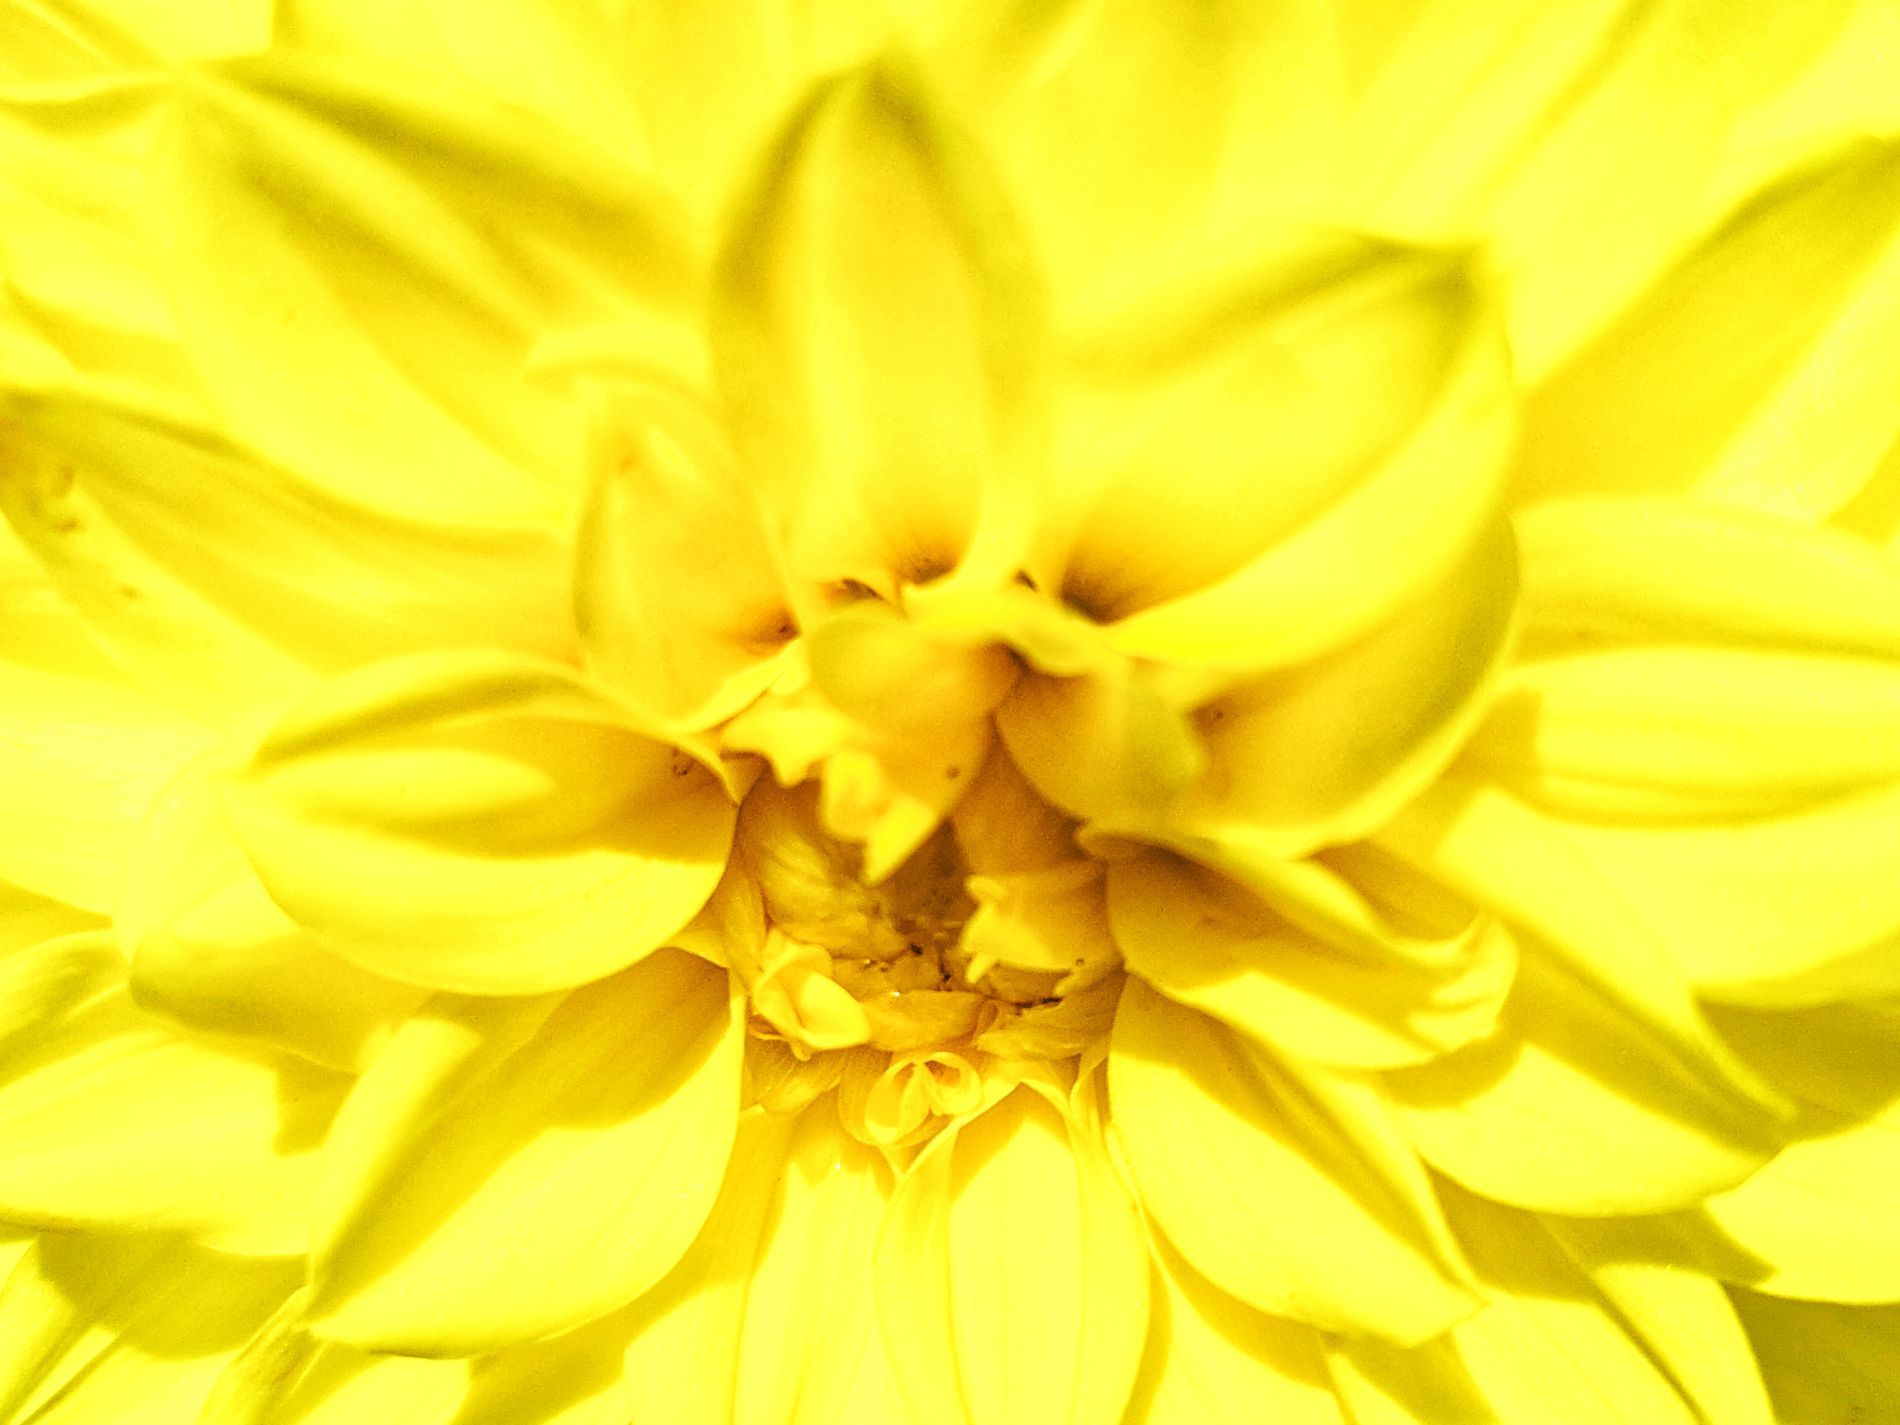
A yellow Flower
A bright yellow flower, its petals fill the entire frame, making it hard to see the flower's edges. It focuses on the center part. The flower looks soft with many curved petals overlapping each other.
The lighting is very bright and direct, likely natural sunlight. It creates a glowing effect on the petals, making the whole image feel warm and sunny. The main color is yellow, with hints of lighter yellow and soft shadows. The photo is taken from a close up shot, focusing on the center of the flower. The style is natural and artistic. The mood is bright and happy.
Labels: Flower, Plant, Rose, Yellow, Petal
Camera: Xiaomi Redmi Note 7
Aperture: F1.8
Exposure: 1/4184 sec
ISO: 93
Focal length: 4.7 mm